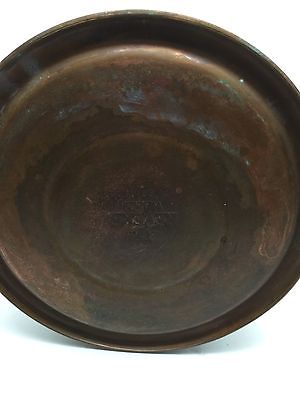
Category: kettle